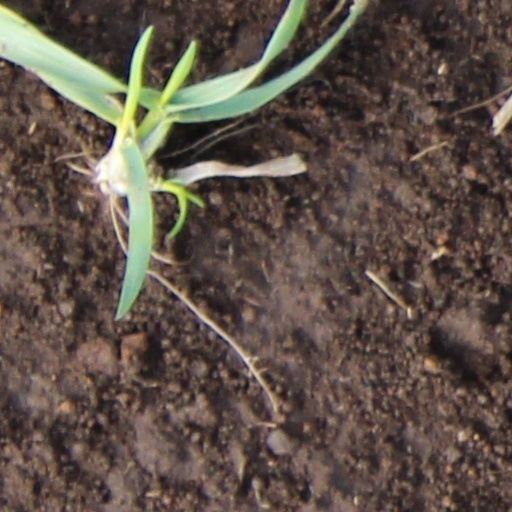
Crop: wheat